Hades in popular culture

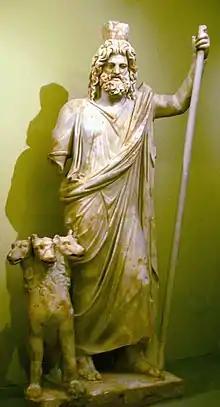
Hades with Cerberus (Heraklion Archaeological Museum)

The mythological Greek deity Hades often appears in popular culture.